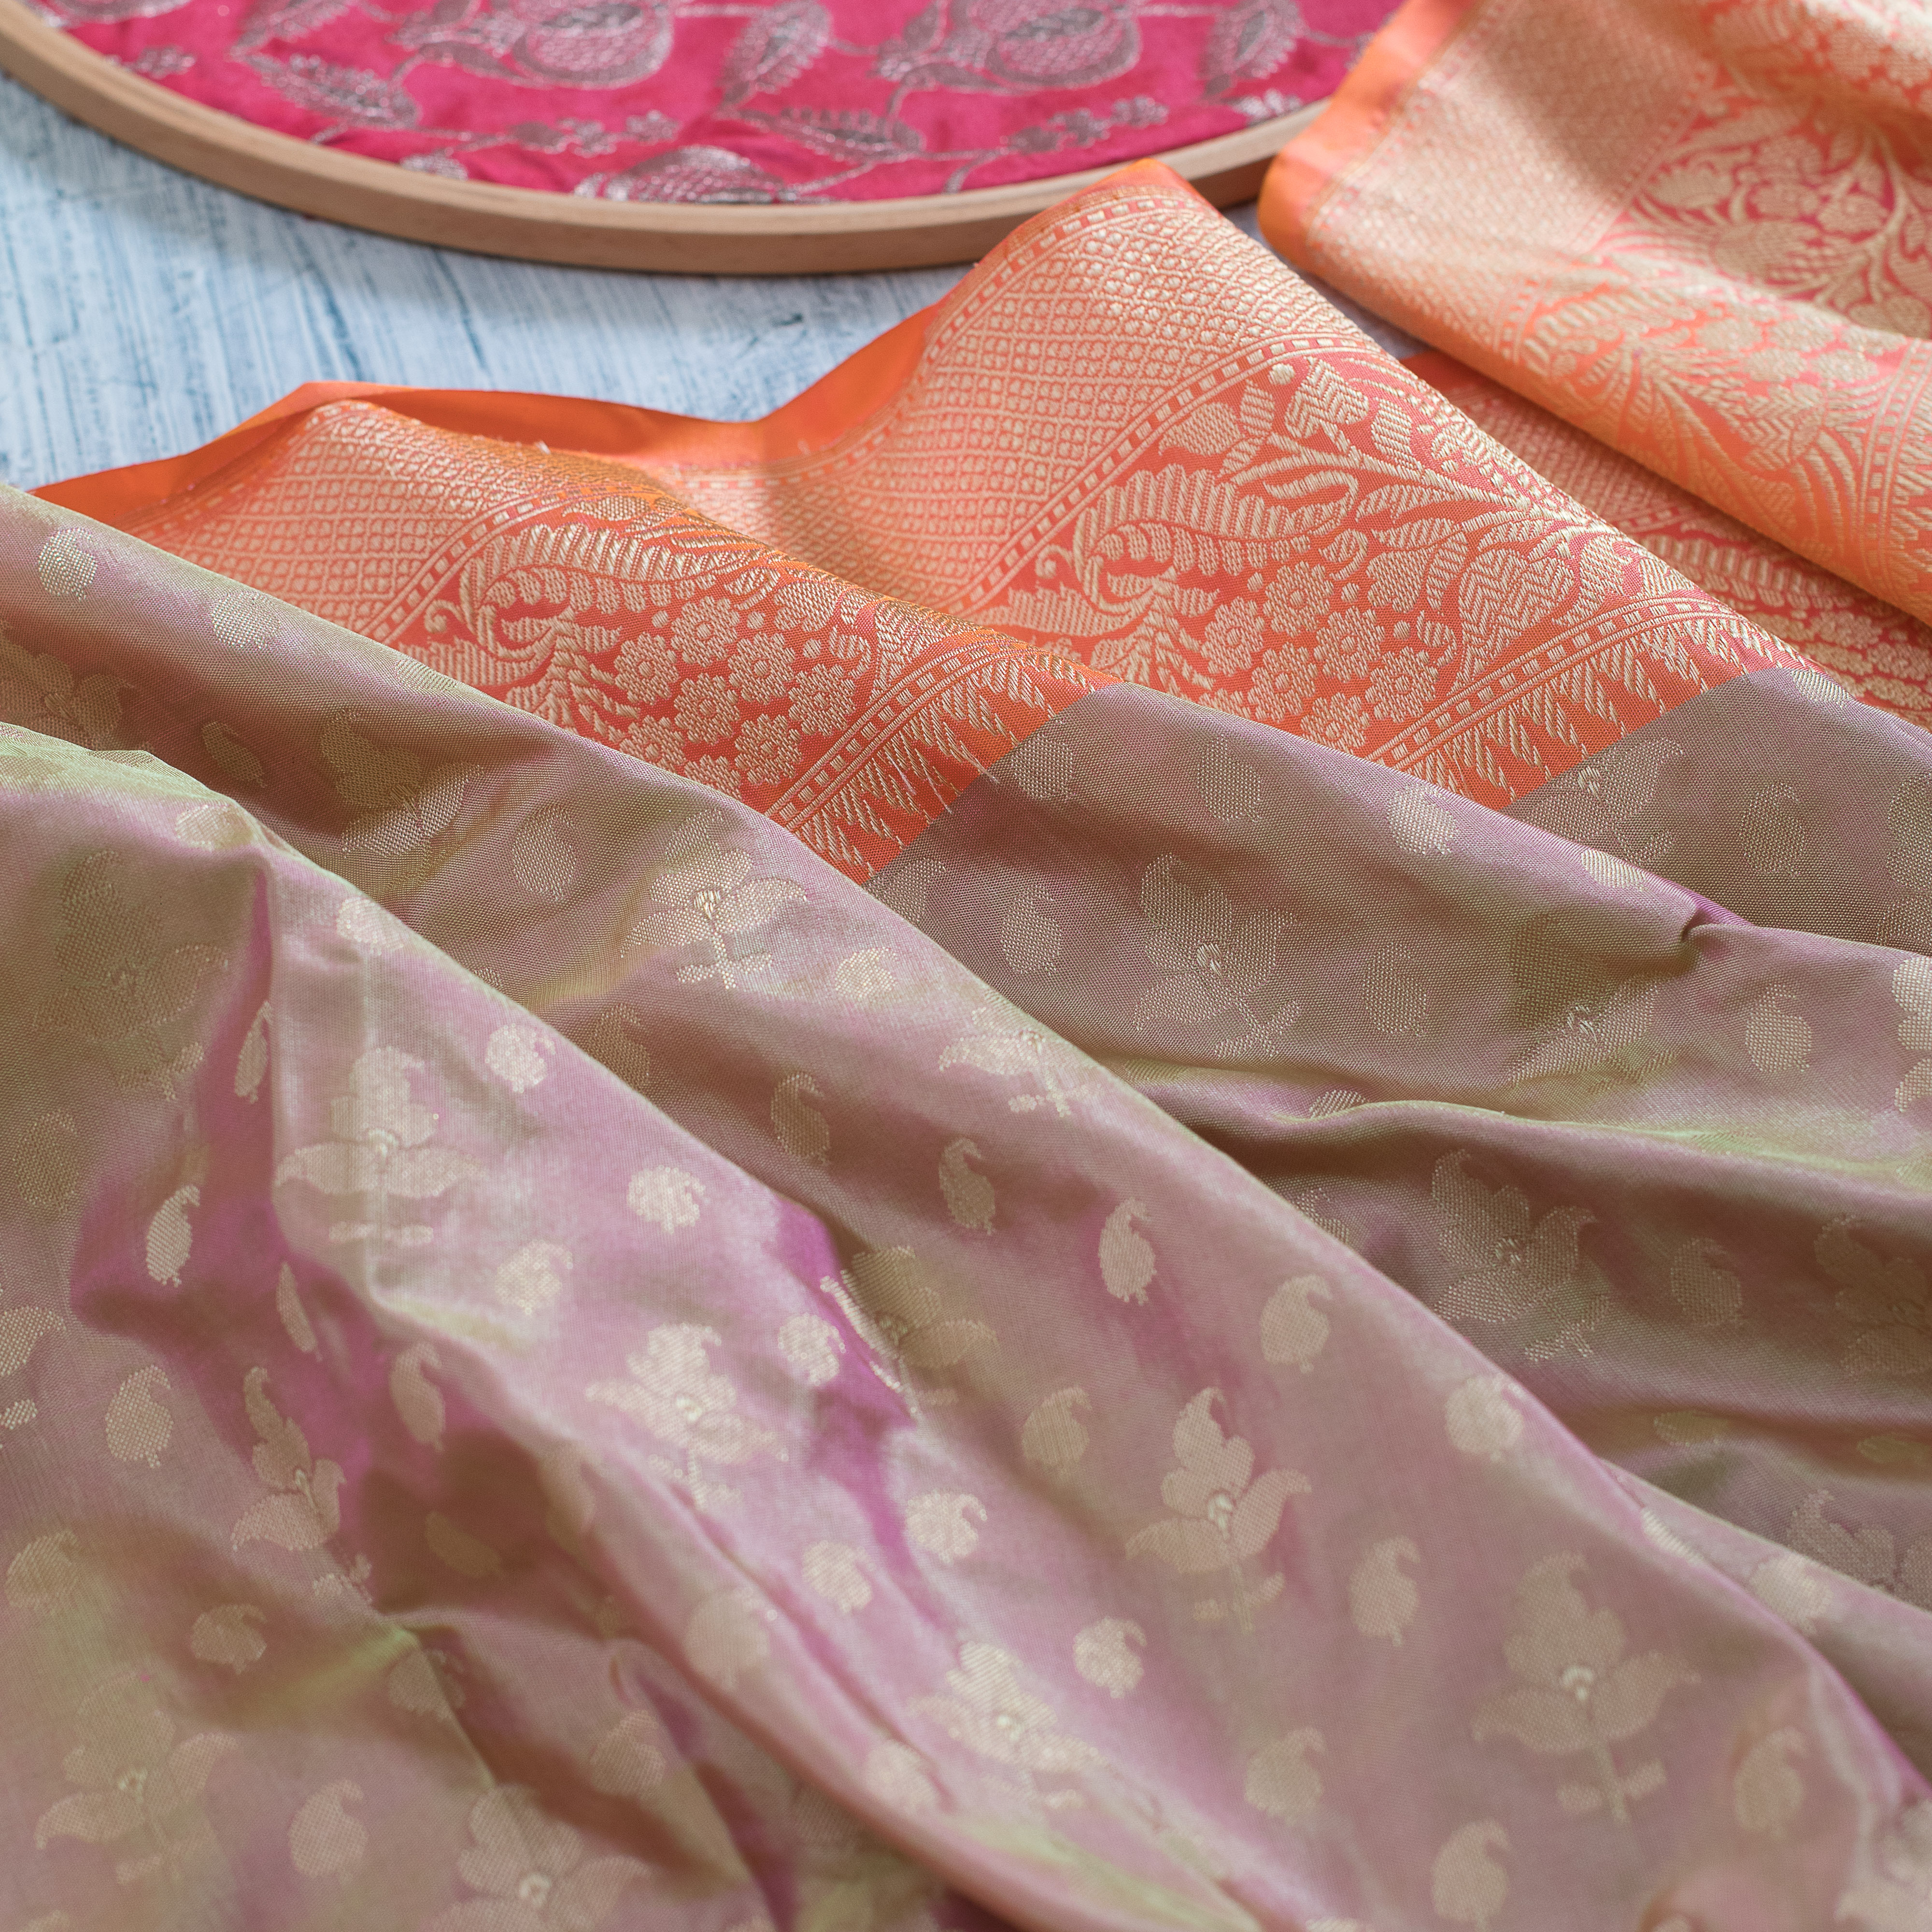
wedding, wear, pink, textile, silk, peach, satin, linens